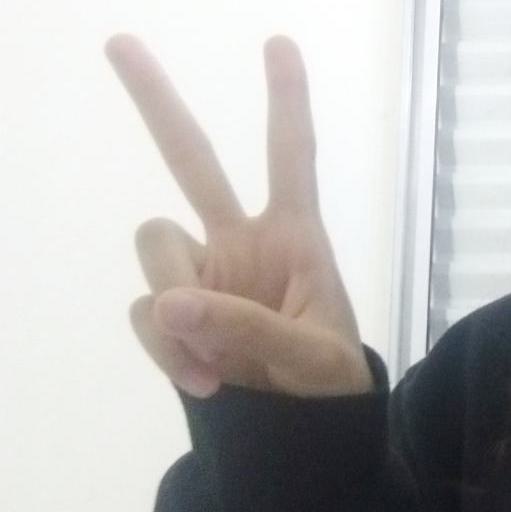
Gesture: peace